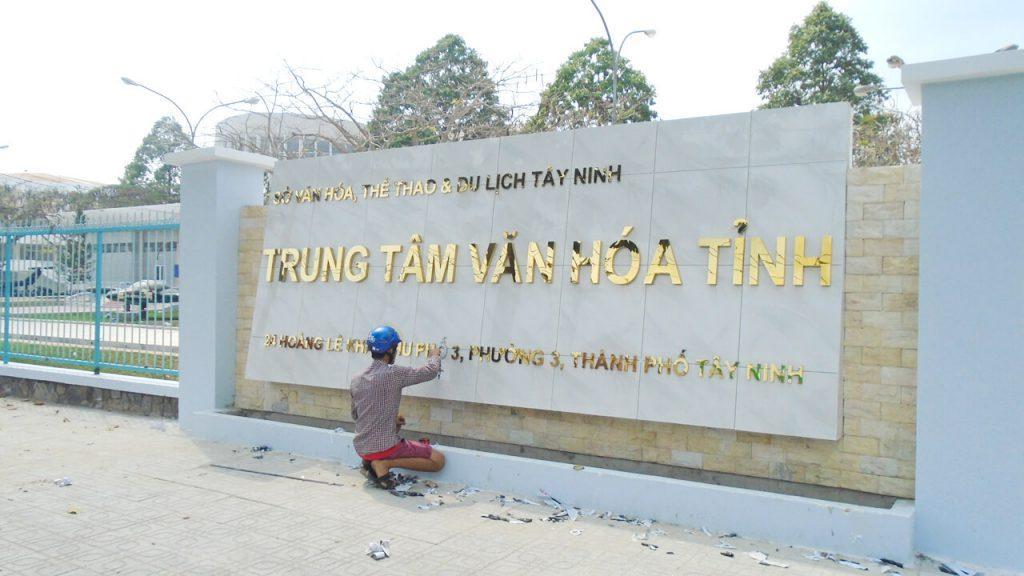
có một người đàn ông đang chạm vào tấm biển tên